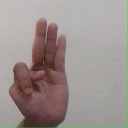
अक्षर: भ